Naoki Yamamoto (racing driver)

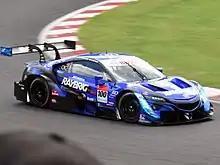
Yamamoto won his second Super GT championship in 2020.

Yamamoto debuted in the Super GT Series in 2010, driving a Honda HSV-010 GT for Team Kunimitsu alongside co-driver Takuya Izawa. He scored a podium on his debut at Suzuka, and took another third place at the Suzuka endurance round. During the following two seasons, he scored three more podium finishes. Yamamoto was fifth in the drivers' standings in 2012, the best result for a Honda driver that season.